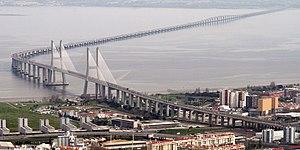
Les réseaux autoroutiers européens sont l'ensemble des réseaux autoroutiers des différents pays européens.
Le pont Vasco da Gama est un viaduc continu qui franchit l'estuaire du Tage en sa partie large, au nord de Lisbonne sur une distance de 12,3 km. Sa longueur hors-tout de plus de 17 km en fait le deuxième plus grand d'Europe après le pont de Crimée et le 38ᵉ plus grand au monde. La construction a commencé en 1995 et le pont a été ouvert au public le 29 mars 1998, juste avant l'exposition universelle Expo '98 qui célébrait le 500ᵉ anniversaire de la découverte de la route maritime vers l'Inde par Vasco de Gama. Ce pont était une nécessité mais plusieurs foyers d'habitation ont dû être relogés.